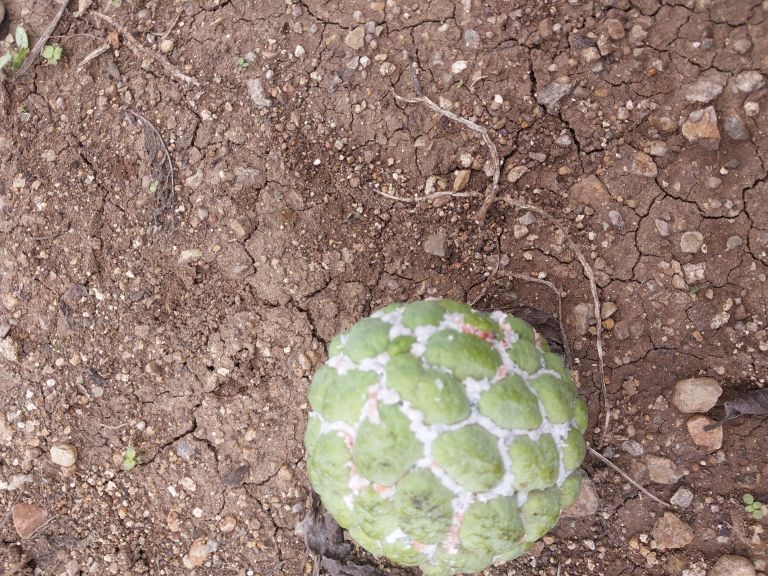
Disease label: Mealy Bug